Demonstration Multipurpose School, Bhubaneswar

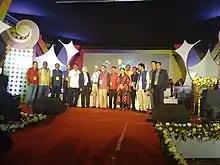
Alumni meet of the school

Regional Institute of Education, Bhubaneswar